El Golobar

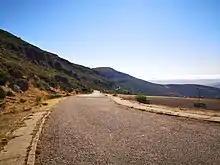
Aspect of the last meters of the road up to Golobar.

The privileged location of Golobar has turned its surroundings into an ideal place for various sports, especially skiing, hiking from its summit and cycling. It is the starting point for routes through the most visited places in the area, such as Valdecebollas, El Sestil, Sel de la Fuente, Covarrés and Fuente del Cobre. It also provides privileged views over the valley of Santullán and the Somahoz hill. The most important cycling competitions that take place in El Golobar are the Vuelta a Castilla y León, which included a stage finish in its 2008 edition with a victory for Alberto Contador, and the Vuelta a Palencia, where it has become its most emblematic stage.